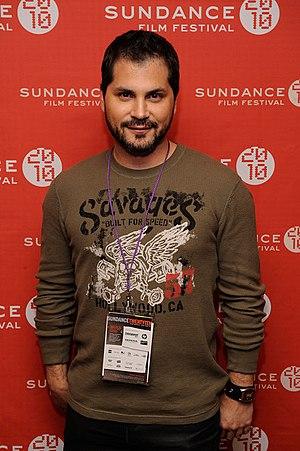
Adam Green est un réalisateur, scénariste, producteur, monteur et acteur américain, né le 31 mars 1975 à Holliston dans le Massachusetts. Il est surtout connu pour sa série de films d'horreur gore Butcher et sa série télévisée Holliston.